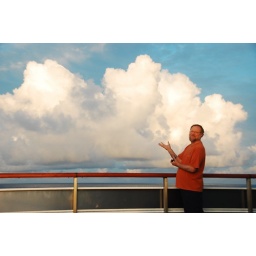
I loved the clouds over the Pacific. Frank looks like he's standing in front of a painting here.